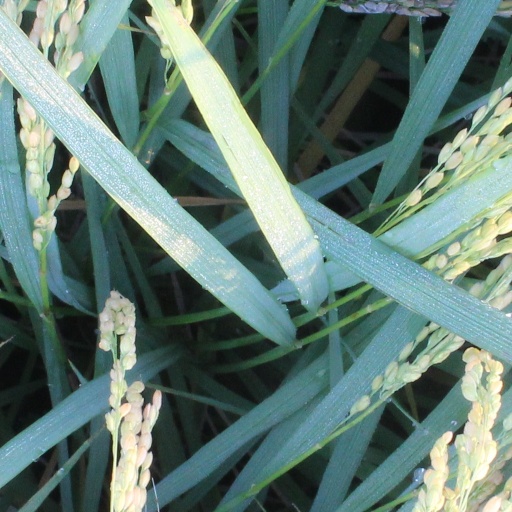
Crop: rice